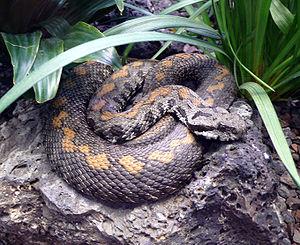
Montivipera raddei est une espèce de serpents de la famille des Viperidae.